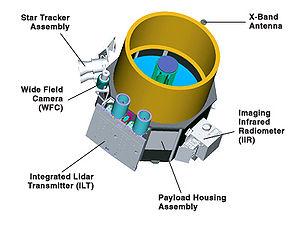
CALIPSO est un satellite d'observation de la Terre de petite taille, de 635 kg, franco-américain lancé en 2006. Ses instruments permettent d'étudier les impacts radiatifs des nuages et des aérosols. L'objectif est d'améliorer le modèle mathématique de l'évolution du climat. CALIPSO fonctionne en tandem avec le satellite radar CloudSat au sein d'une constellation de satellites, la A-train, consacrée à l'observation des nuages, des aérosols et du cycle de l'eau. L'instrument principal de CALIPSO est un lidar qui permet de mesurer avec précision les caractéristiques des différents étages de l'atmosphère. La mission d'une durée initiale de 3 ans est prolongée en 2009. Cette mission spatiale fait partie du programme Earth Observing System qui regroupe un ensemble de satellites de la NASA chargés de collecter des données sur de longues périodes sur la surface de la Terre, la biosphère, l'atmosphère terrestre et les océans de la Terre.